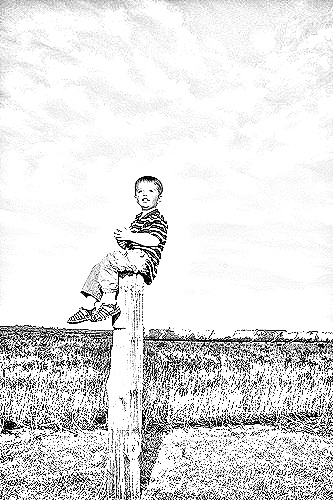
Portrait style: Sketch Portrait